Jacqueline Vaudecrane

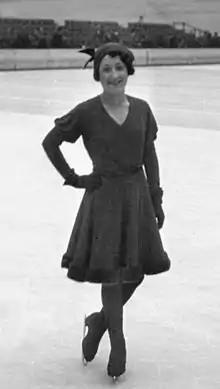
Jacqueline Vaudecrane at the 1932 European Championships

Jacqueline Vaudecrane (22 November 1913 – 27 February 2018) was a French figure skater who competed in ladies singles. She finished first at the French Figure Skating Championships in 1937 and 1938. She celebrated her 100th birthday in 2013 and died in February 2018 at the age of 104.